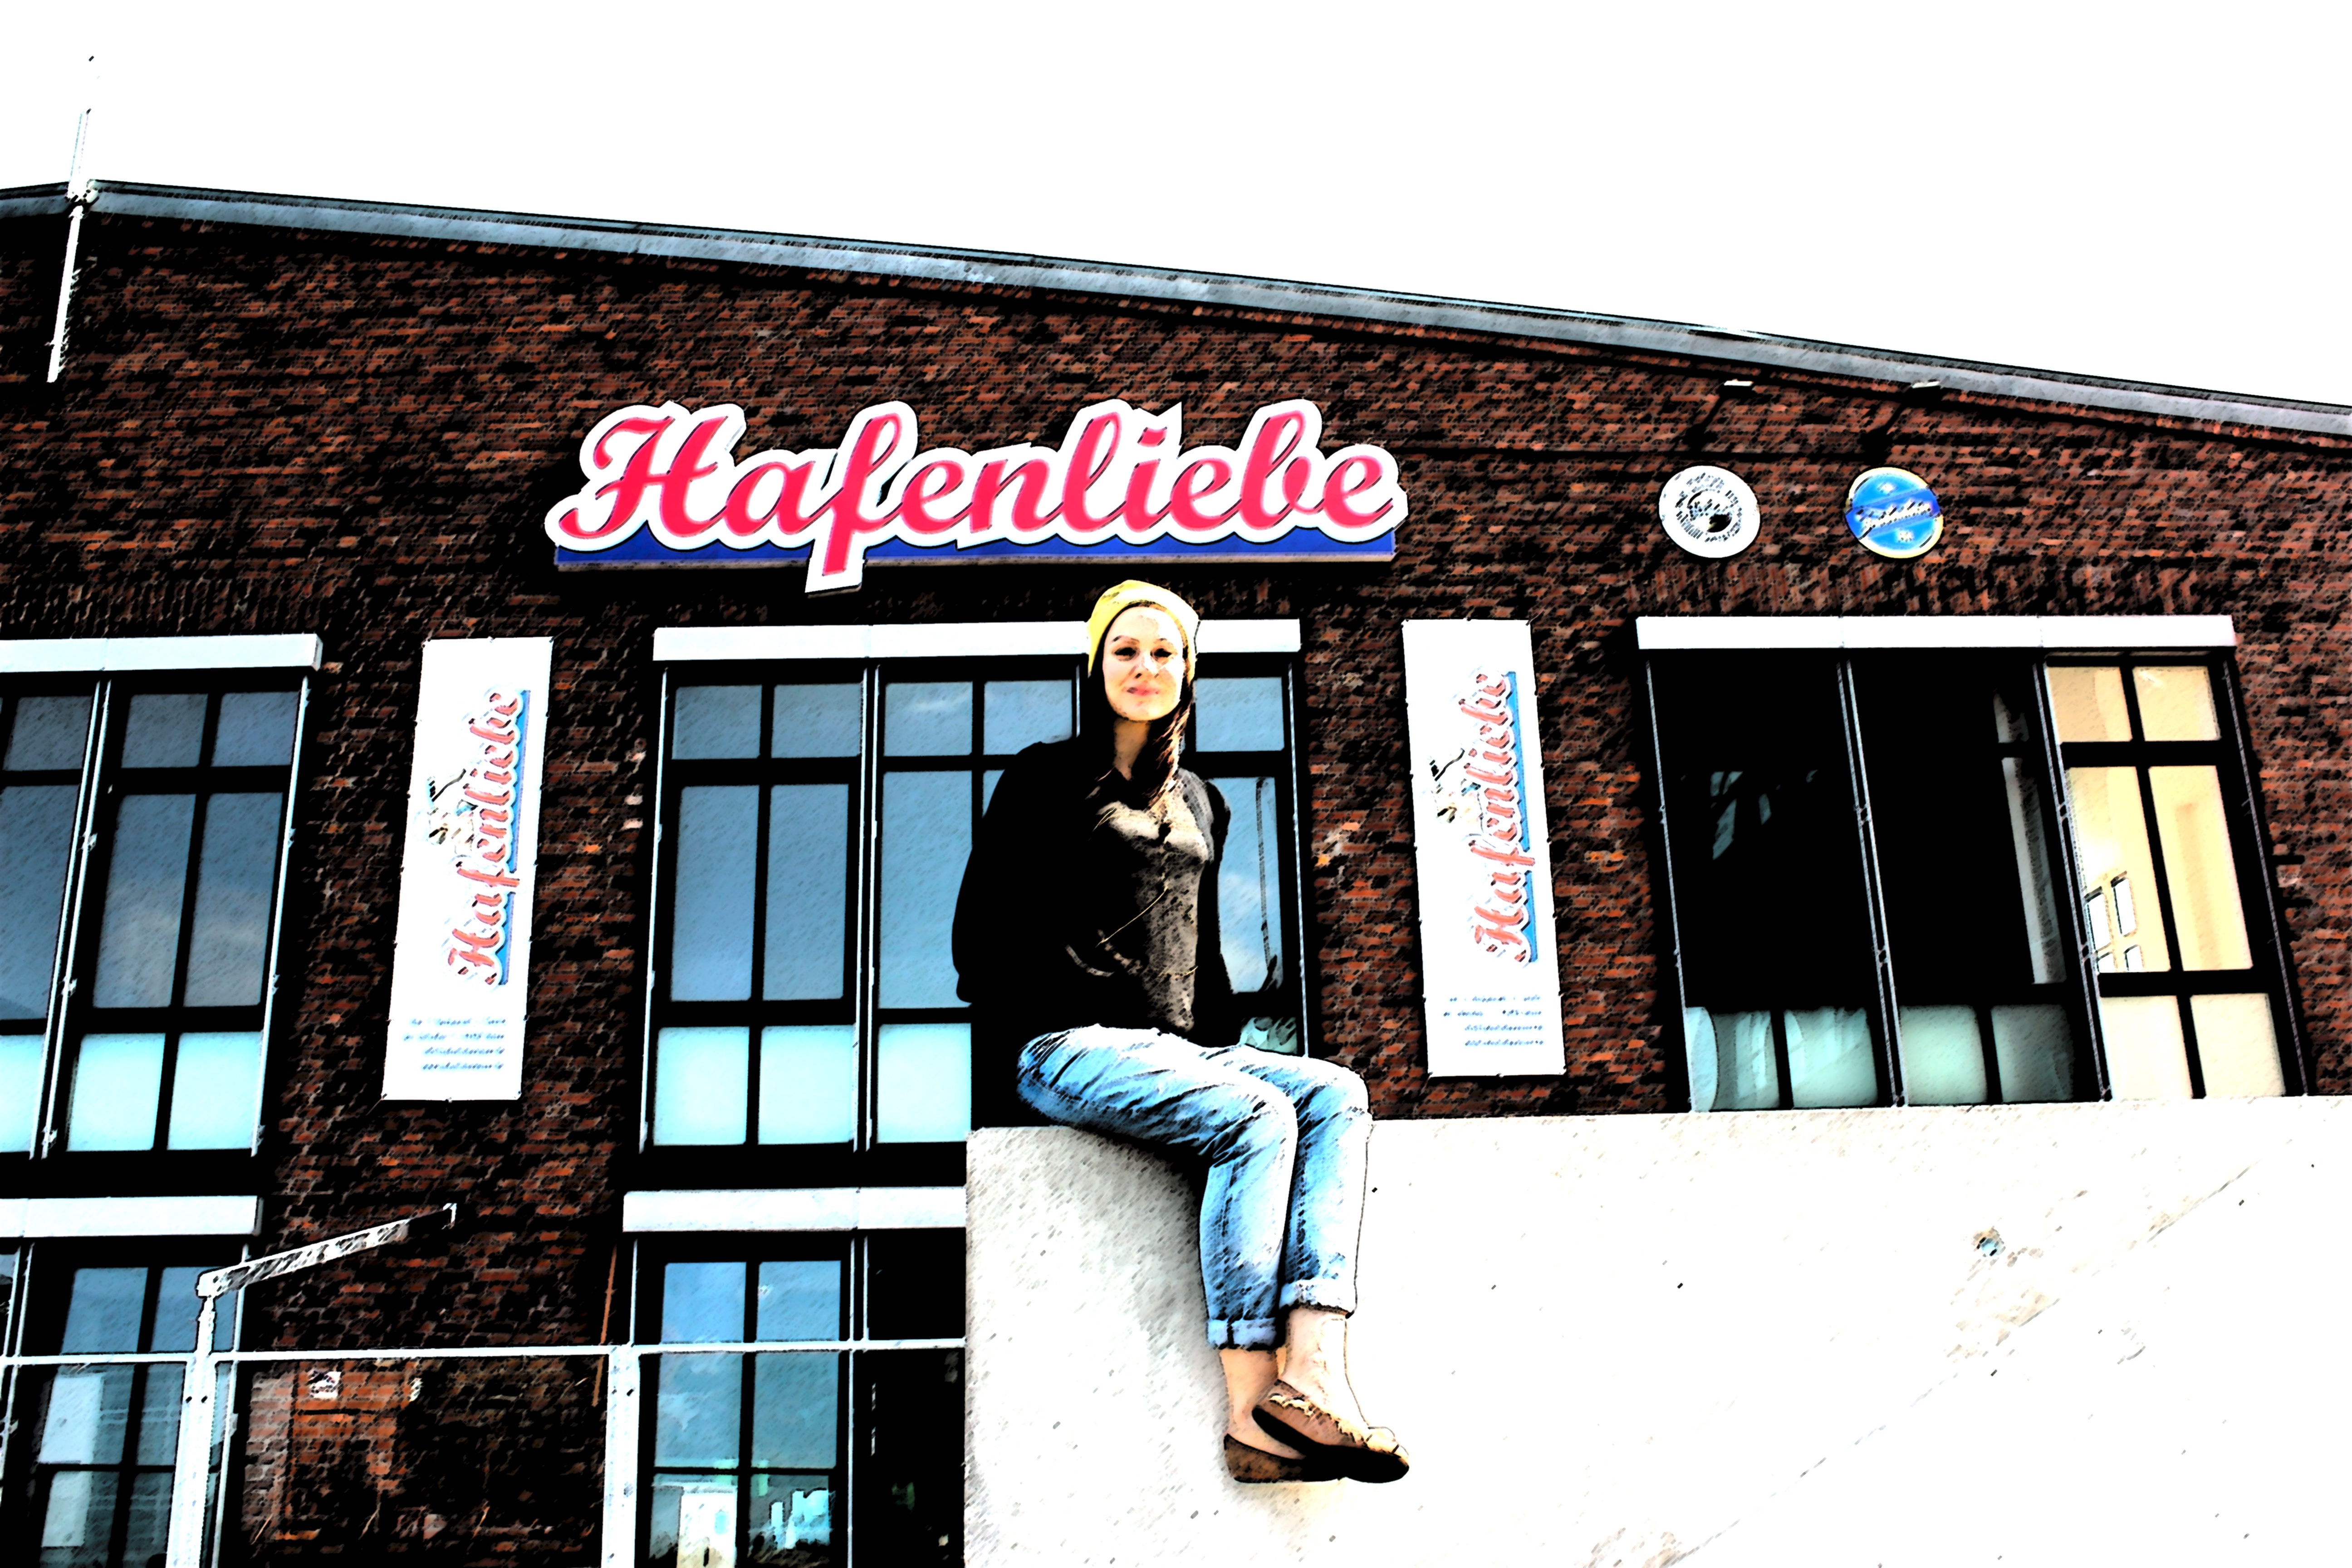
girl, advertising, model, banner, port, signage, brand, scene, harbor love